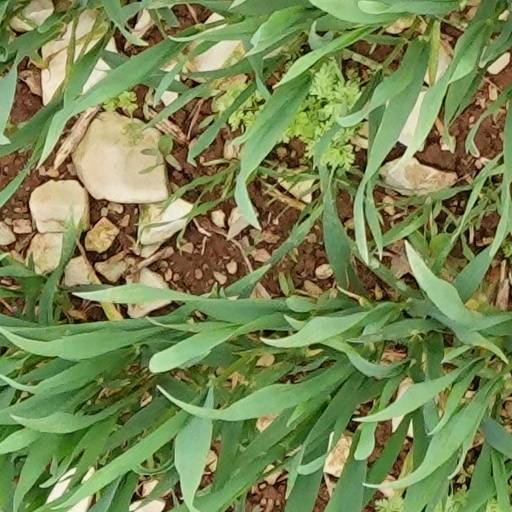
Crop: wheat